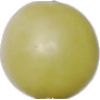
Label: Grape White 2